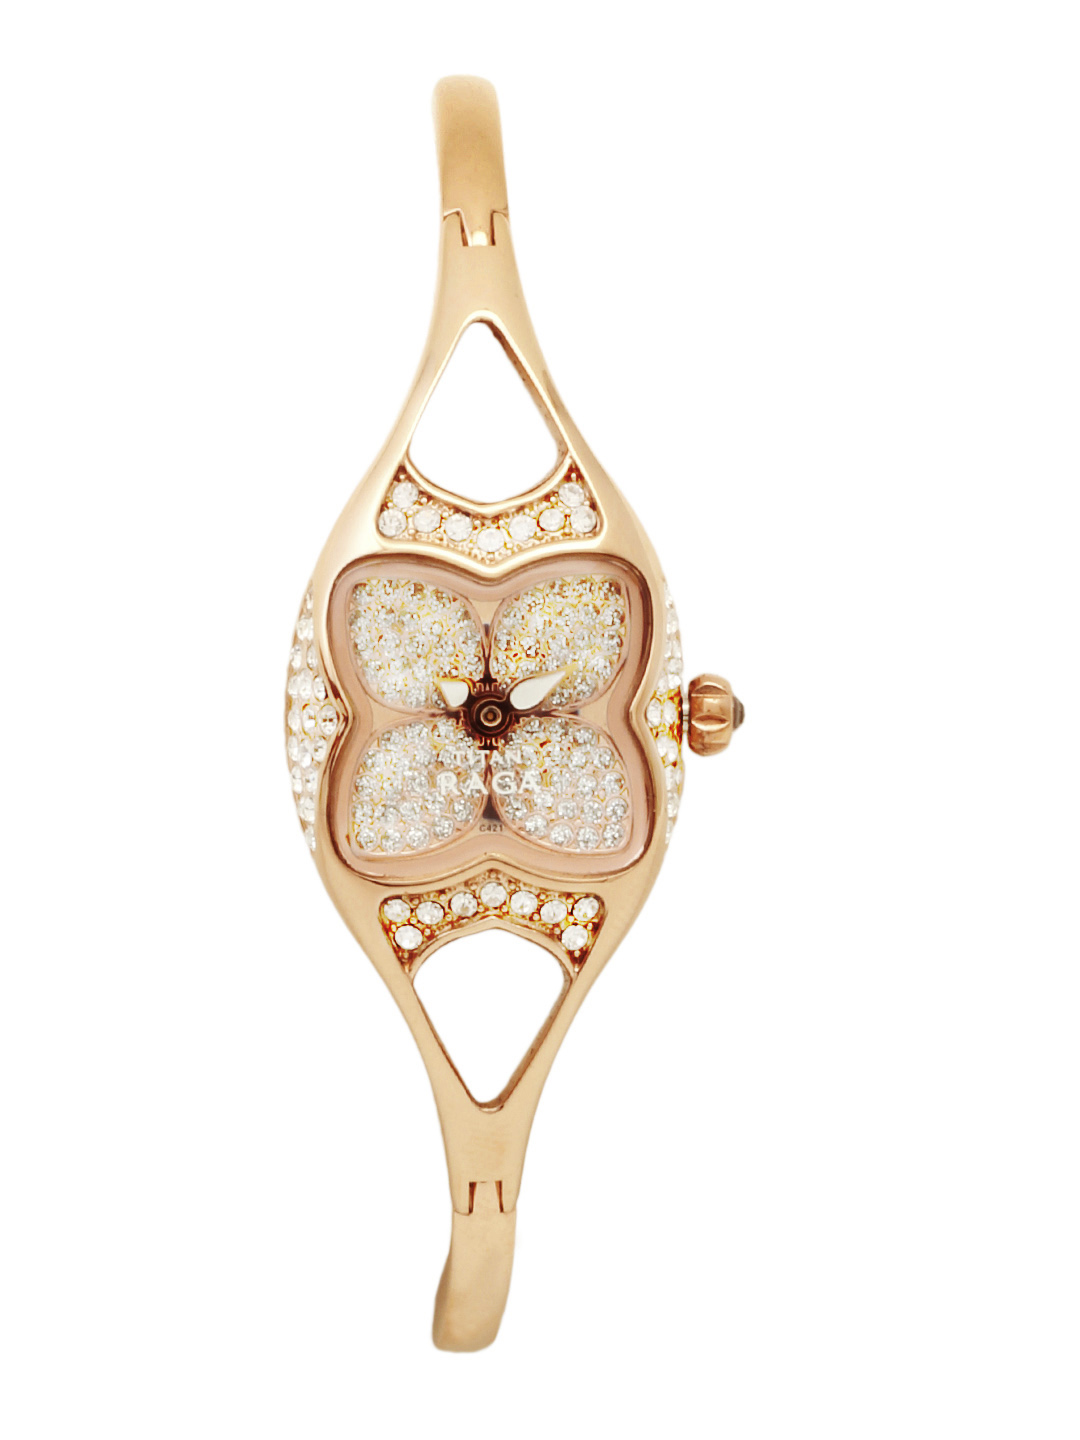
Titan Women Bronze Watch
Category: Accessories / Watches / Watches
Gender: Women
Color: Gold
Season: Winter 2016
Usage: Casual